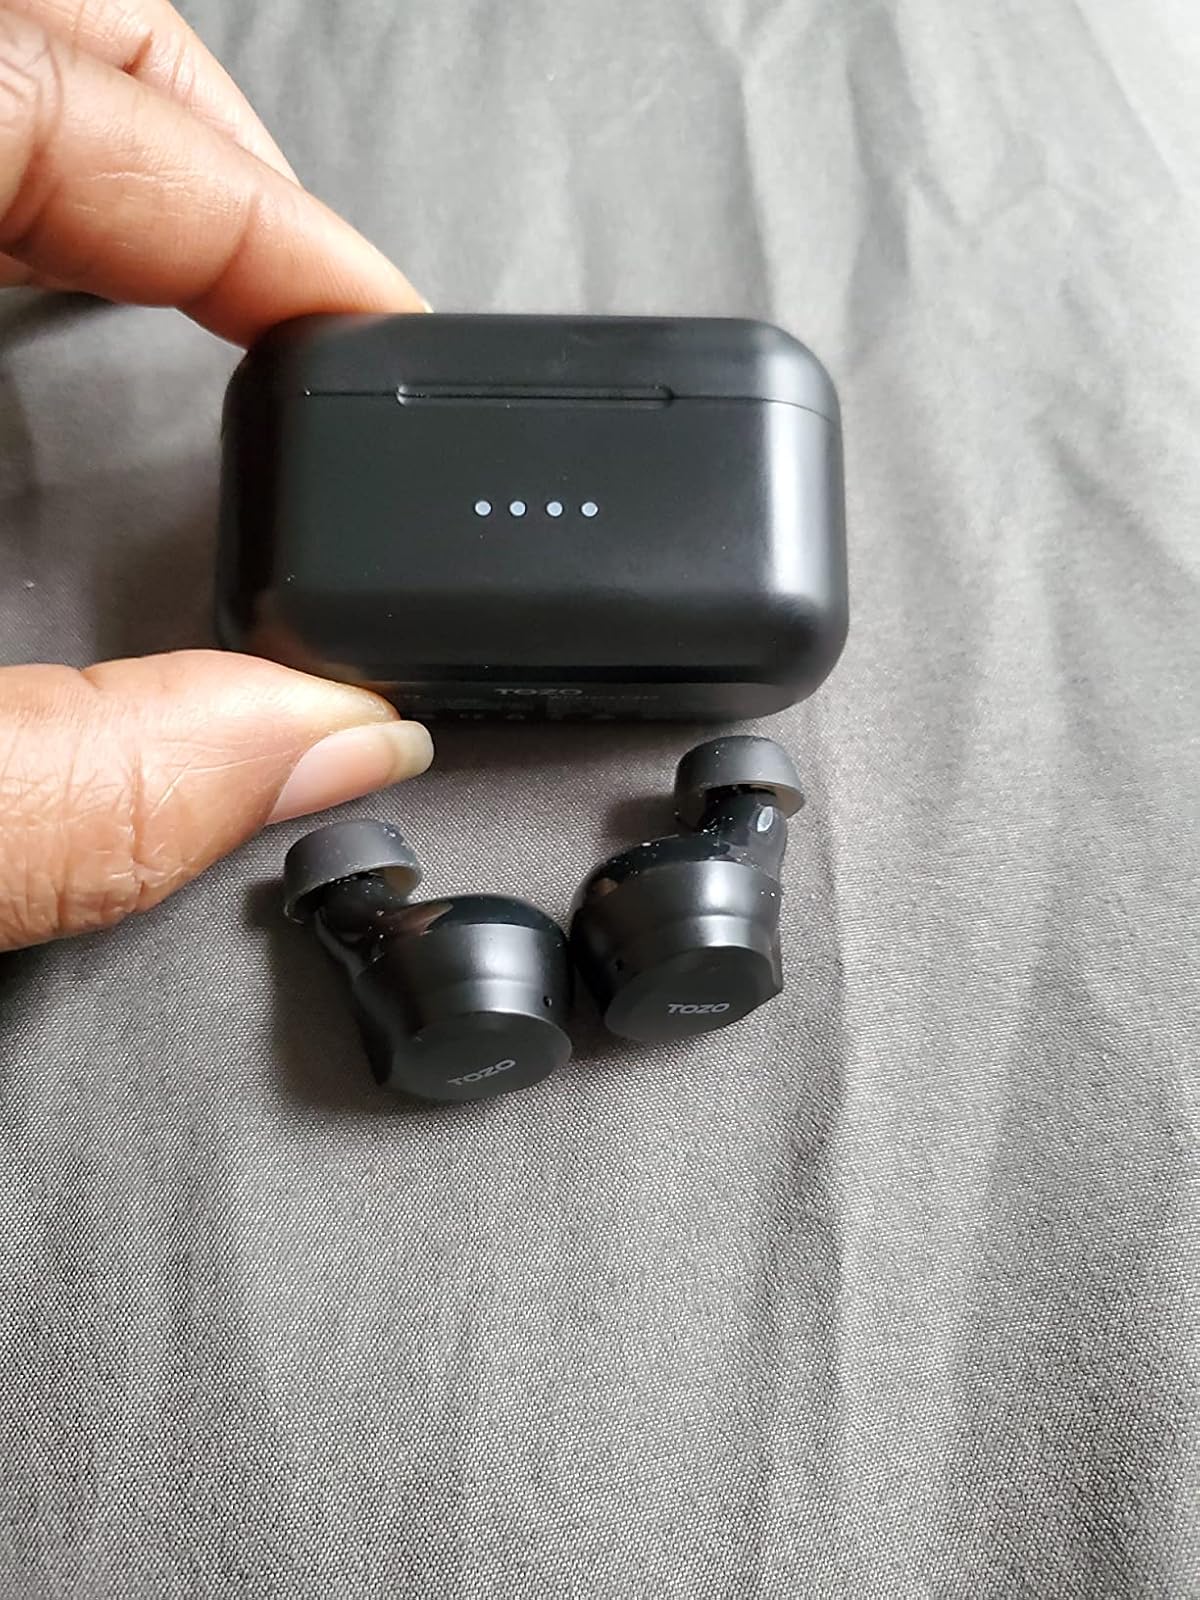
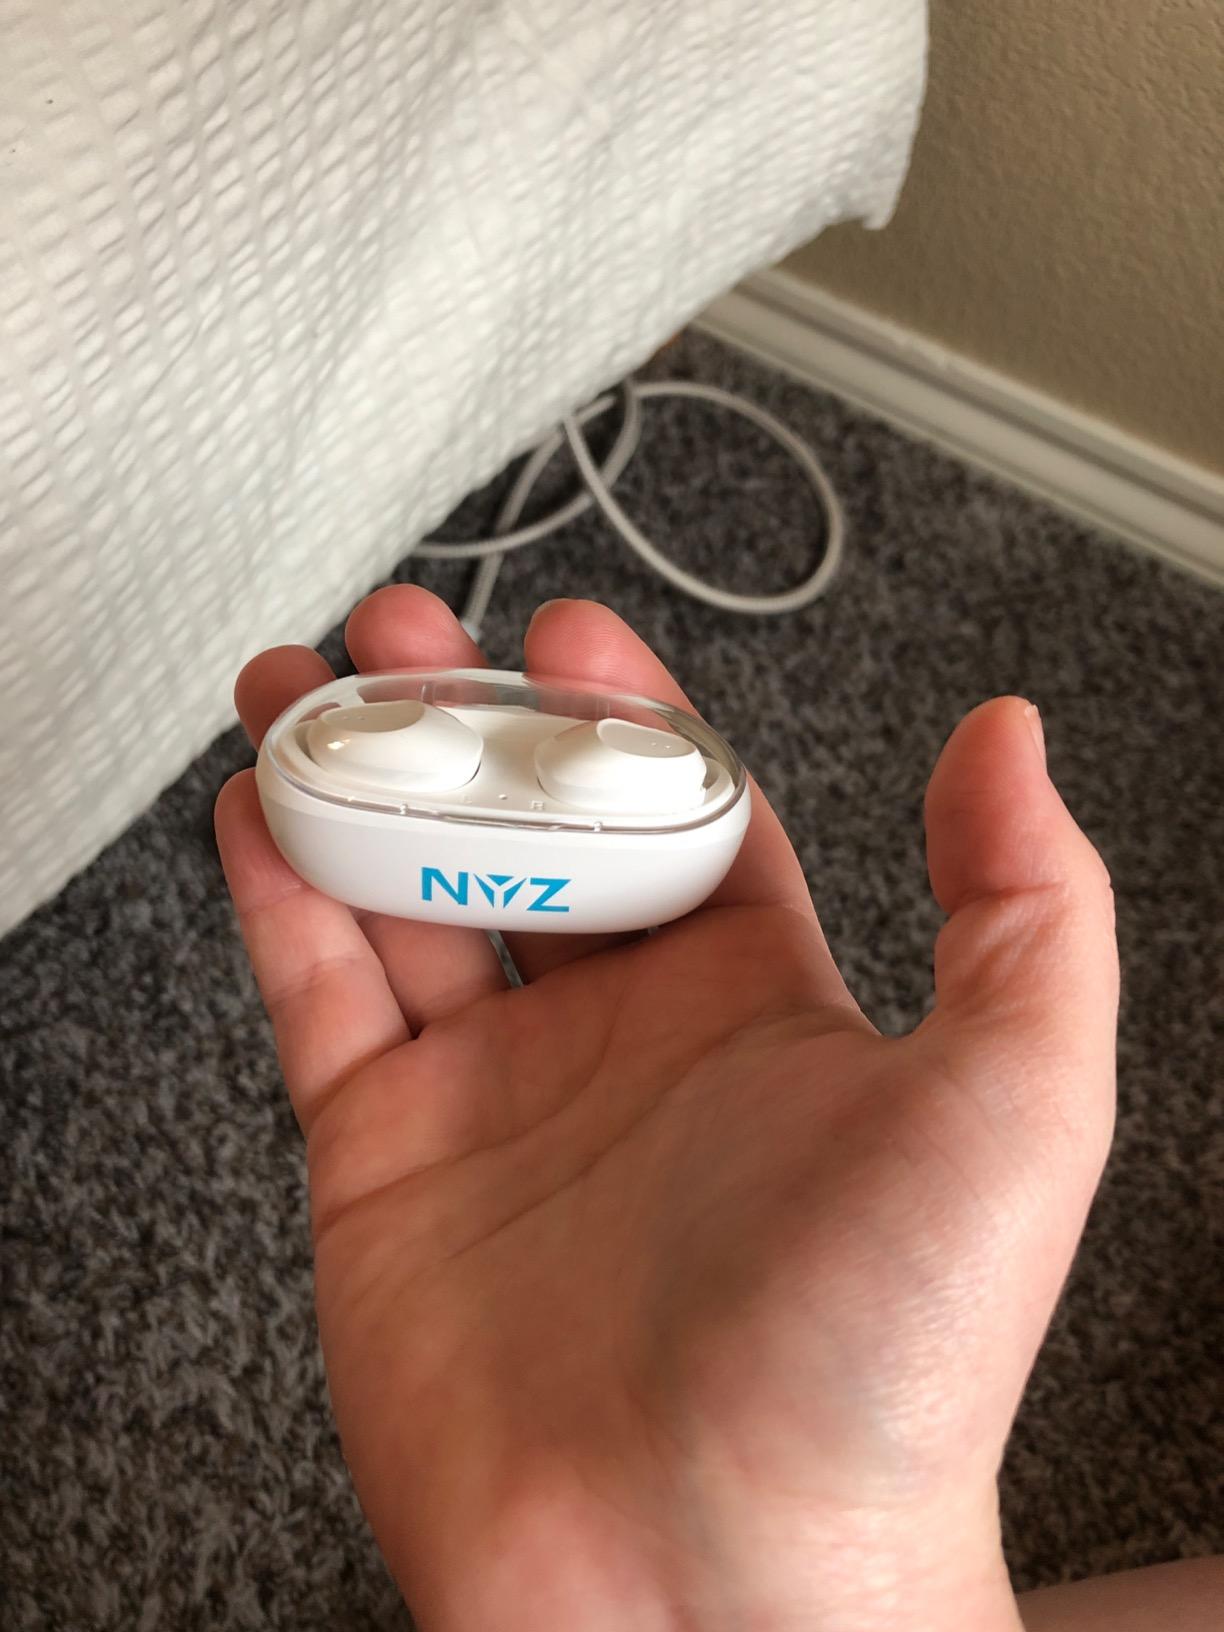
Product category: earbuds
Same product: no